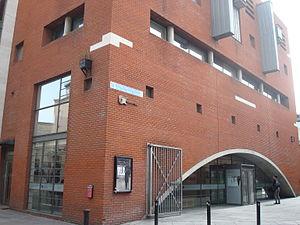
Rory Gallagher Corner est un angle de rue de Dublin.